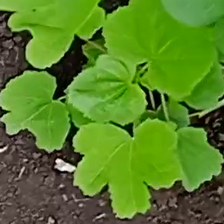
Weed species: Little_Mallow(Malva parviflora)